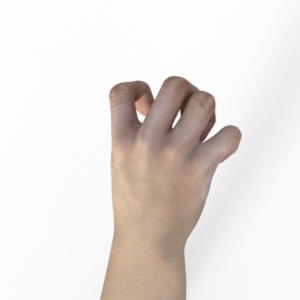
Label: rock